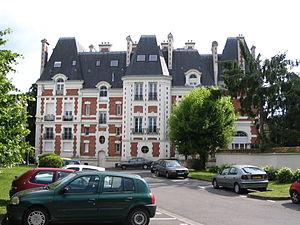
Le château des Brûlis, à Vulaines-sur-Seine, Seine-et-Marne, France.
France Horizon, anciennement dénommée Comité d'Entraide aux Français Rapatriés, est une association créée en avril 1940 gestionnaire d’établissements sociaux, médico-sociaux et de crèches multi-accueil.